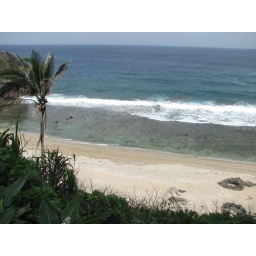
Shot of some of the clear water in Batanes Islands, Philippines